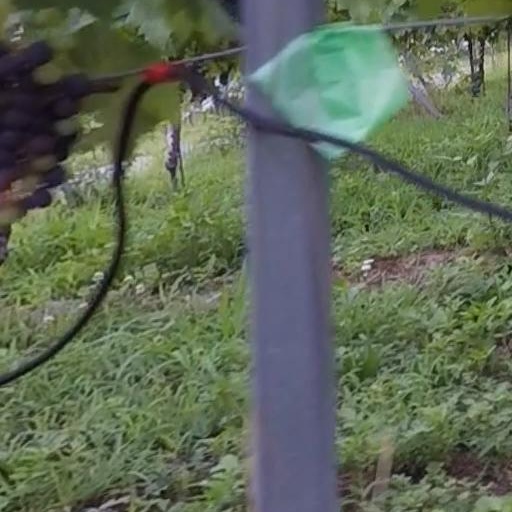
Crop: grape